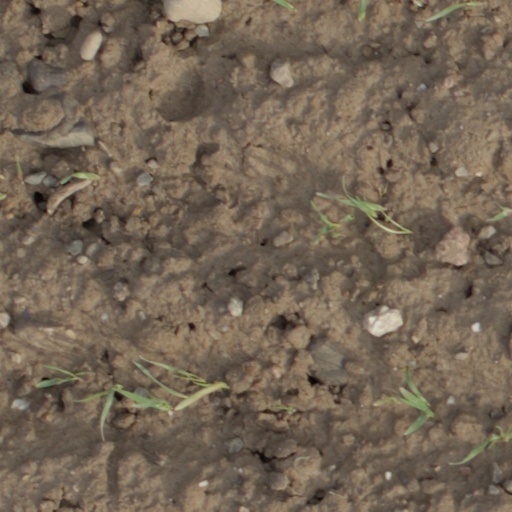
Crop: wheat